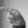
ASL letter: P